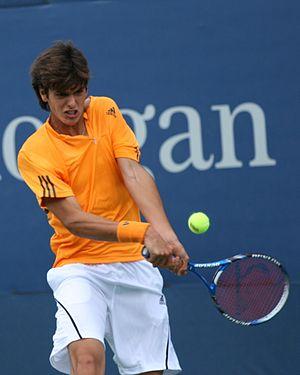
Tiago Fernandes, né le 29 janvier 1993 à Maceió, est un ancien joueur de tennis brésilien.